Kosi Bay

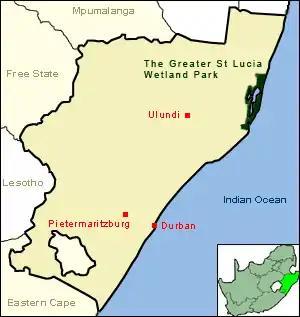
Greater St. Lucia Wetland Park

Kosi Bay is a series of four interlinked lakes in the Maputaland area of KwaZulu-Natal, South Africa.